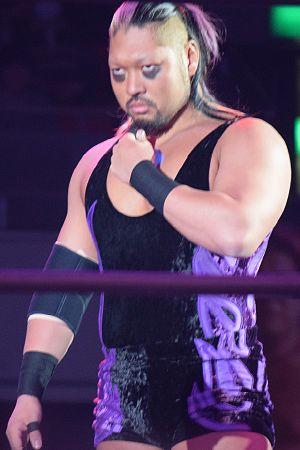
Los Ingobernables de Japon, également raccourcie à Los Ingobernables ou LIJ est un clan de catcheurs appartenant à la New Japan Pro Wrestling, une fédération de catch japonaise et dirigée par Tetsuya Naitō. Une émanation de l'écurie mexicaine Los Ingobernables issue de la Consejo Mundial de Lucha Libre, le groupe a été formé en novembre 2015 par Tetsuya Naitō, Evil et Bushi. Le groupe à depuis été rejoints par Sanada, Hiromu Takahashi et Shingo Takagi. Grâce aux relations de travail de la NJPW et de la Ring of Honor, l'écurie est également apparue aux États-Unis avec Jay Lethal et son manager Truth Martini, d'anciens membres du groupe à temps partiel.
Takaaki Watanabe né le 26 janvier 1987, est un catcheur japonais. Il travaille actuellement à la New Japan Pro Wrestling sous le nom de EVIL.